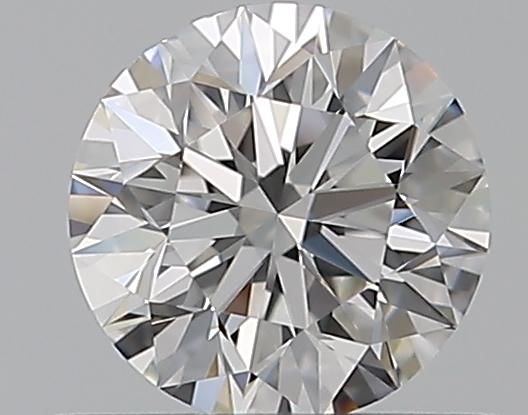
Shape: round
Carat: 0.5
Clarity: VVS2
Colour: E
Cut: EX
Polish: EX
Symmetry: EX
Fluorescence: N
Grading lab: GIA
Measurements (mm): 5.03 x 5.05 x 3.19